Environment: real
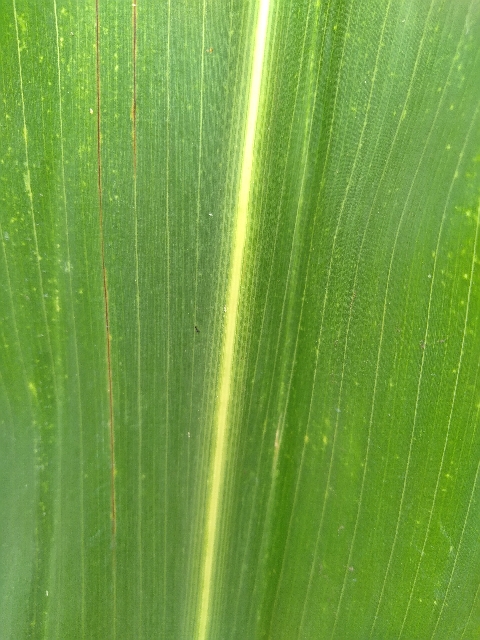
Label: lethal_necrosis